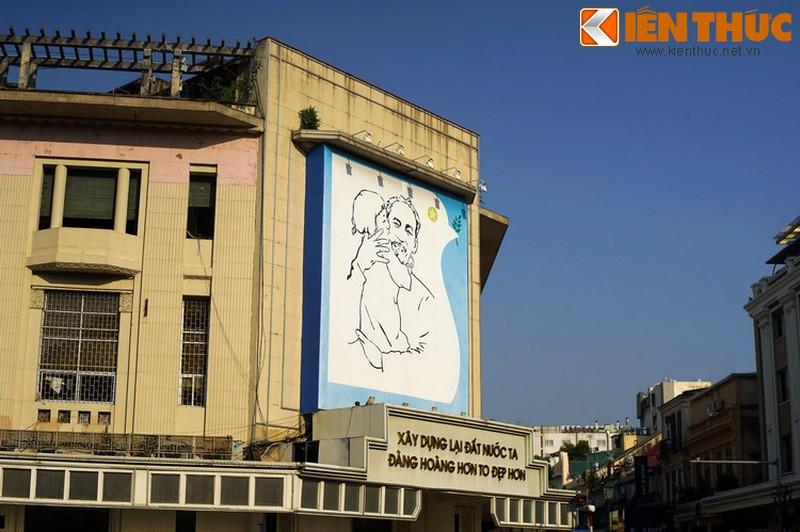
đây là khung cảnh xuất hiện ở mặt trước của một toà nhà